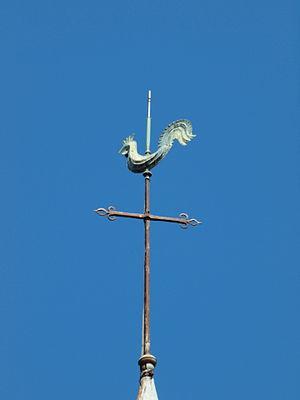
Église Saint-Pierre-et-Saint-Paul de Chaintreaux (Seine-et-Marne, France)
L’église Saint-Pierre-et-Saint-Paul est un édifice religieux situé dans la commune de Chaintreaux en Seine-et-Marne.